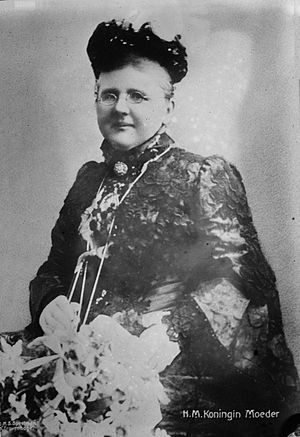
Emma af Waldeck-Pyrmont
Emma af Waldeck-Pyrmont
Emma af Waldeck-Pyrmont var dronning af Nederlandene. Hun var datter af fyrst Georg Victor af Waldeck-Pyrmont og prinsesse Helena af Nassau. Hun blev den 7. januar 1879 gift med Vilhelm 3. af Nederlandene. I ægteskabet fødtes datteren Wilhelmina 1. af Nederlandene, som efterfulgte sin far på tronen 1890. På grund af datterens umyndighed var Emma regent fra 1890 til 1898. Emma beskæftigede sig meget med velgørenhed, især sygehusvæsenet.